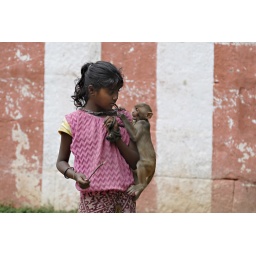
a girl training her pet monkey in Mahabalipuram, India